Answer in natural language. Considering the relative positions, is Doorway (marked B) above or below Doorway (marked A)? Choose between the following options: below or above
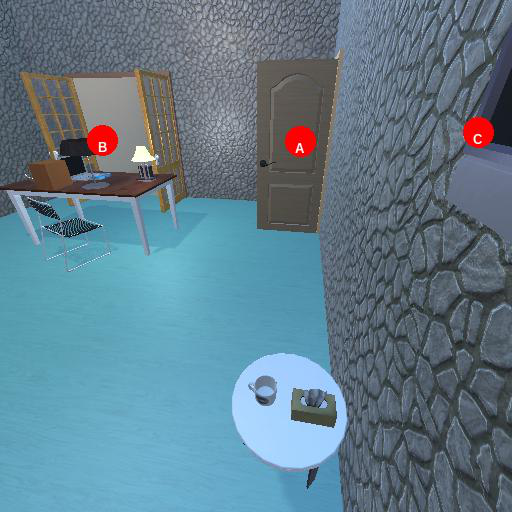
<answer>above</answer>